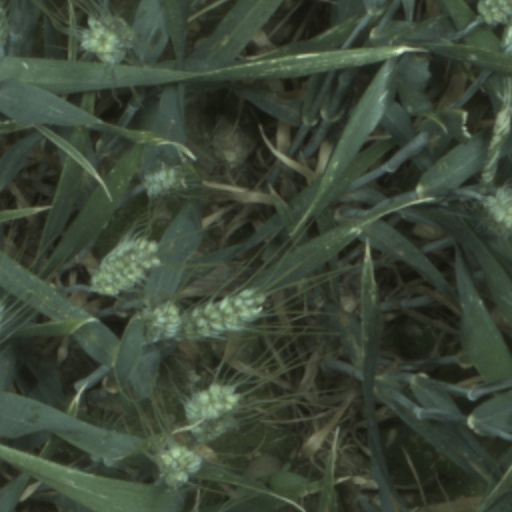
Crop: wheat